Olia Tira

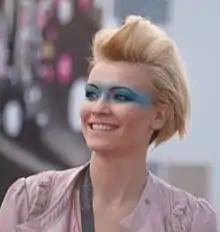
Tira in 2010

Olga Țîra (born 1 August 1988), known professionally as Olia Tira or Flux Light, is a Moldovan singer.